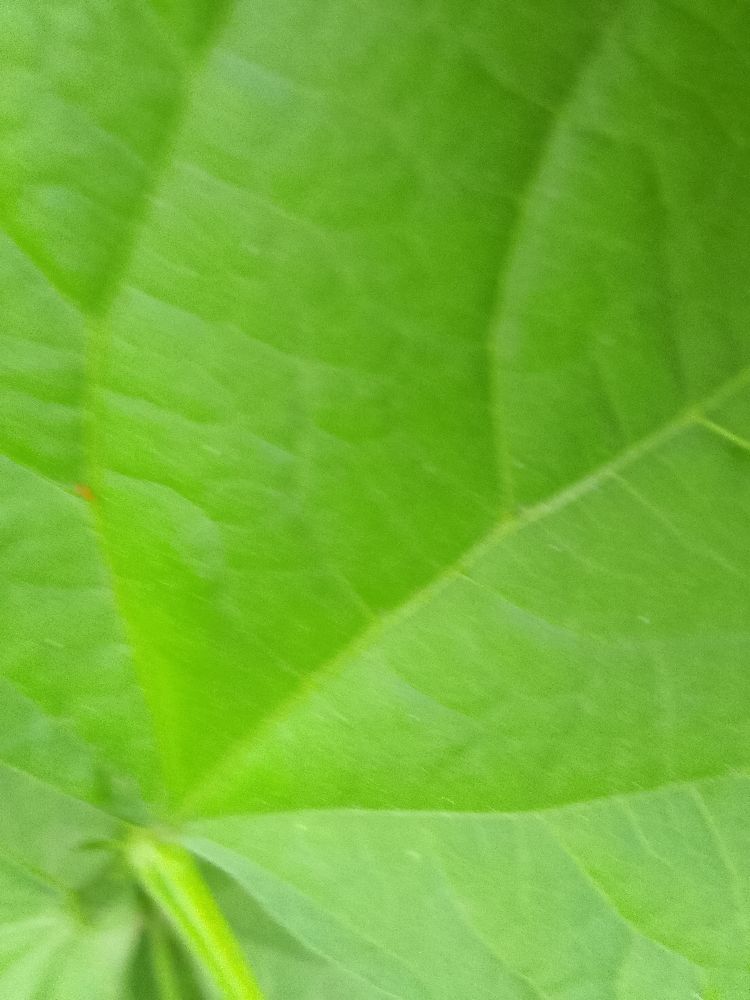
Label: healthy